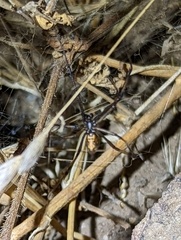
Species: Lactrodectus_hesperus